Börtlingen

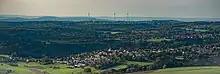
Börtlingen as seen from Hohenstaufen

Börtlingen is a municipality in the district of Göppingen in Baden-Württemberg in southern Germany.